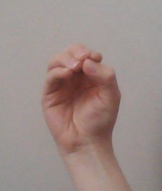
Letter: ha